Lumpia

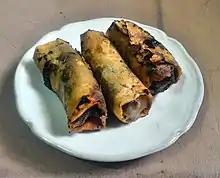
Pisang Cokelat, choco-banana spring roll

The name "lumpia mercon" (lit. firecracker lumpia) implies that this lumpia is extra hot and spicy, filled with slices of "cabe rawit" or bird's eye chili, a small type of chili that is very spicy and much hotter than a common jalapeño. This lumpia demonstrates the Indonesian fondness for extra hot and spicy food.